Kaylen Frederick

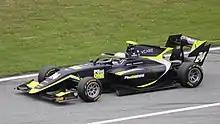
Frederick driving the Dallara F3 2019 during the 2021 Spielberg Formula 3 round.

In 2021 Frederick progressed to the FIA Formula 3 Championship. Remaining with Carlin, he was partnered by Ido Cohen and Red Bull Junior Jonny Edgar. Frederick had a solid debut in the championship, achieving a best finish of 17th twice during the first two rounds. During the Austrian round, Frederick claimed his first F3 points after multiple penalties promoted him to ninth place in race 1. Starting fourth for race 2, Frederick impressively maintained his position in the top 5. On lap 11, he made a late dive on Juan Manuel Correa which spun both around, and Frederick retired on the spot. It was later discovered that Frederick suffered a fracture dislocation in his left thumb, causing him to miss race 3. He also missed the Budapest round due to the injury and was substituted by Jake Hughes. In addition, he did not compete in Spa-Francorchamps after testing positive for Covid-19. He returned in Zandvoort, and achieved 11th place in just his second race on his return. Frederick scored two points, besting out Cohen, who scored 0 points, but got outlasted by Edgar, who scored 23 points. He then tested for Hitech Grand Prix during the post-season test.